Military beret

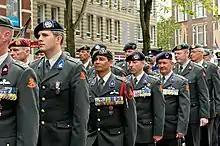
Veterans Day 2014, Netherlands

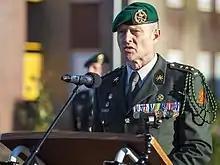
Colonel Jelte Groen, commander of the Korps Commandotroepen

The beret is the headgear of ground forces, air aviations and special forces in the Malaysian Armed Forces. The colours presently used are: